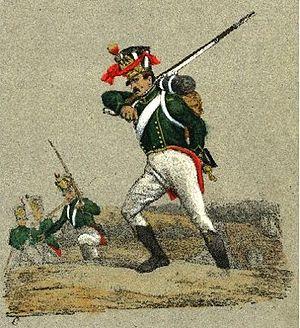
Flanqueur-grenadier de la Jeune Garde vers 1813. Il porte l'uniforme vert des flanqueurs avec les distinctives du flanqueur-grenadier
Le régiment de flanqueurs-grenadiers de la Garde impériale est une unité militaire française, intégrée à la Jeune Garde sous le Premier Empire.